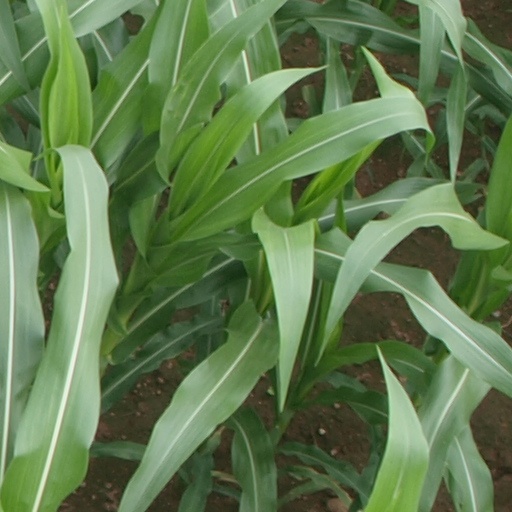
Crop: maize; corn